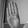
ASL letter: B